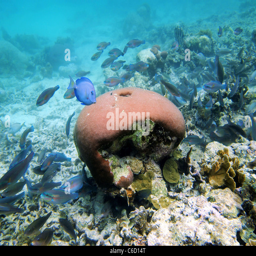
school of tropical fish in the coral